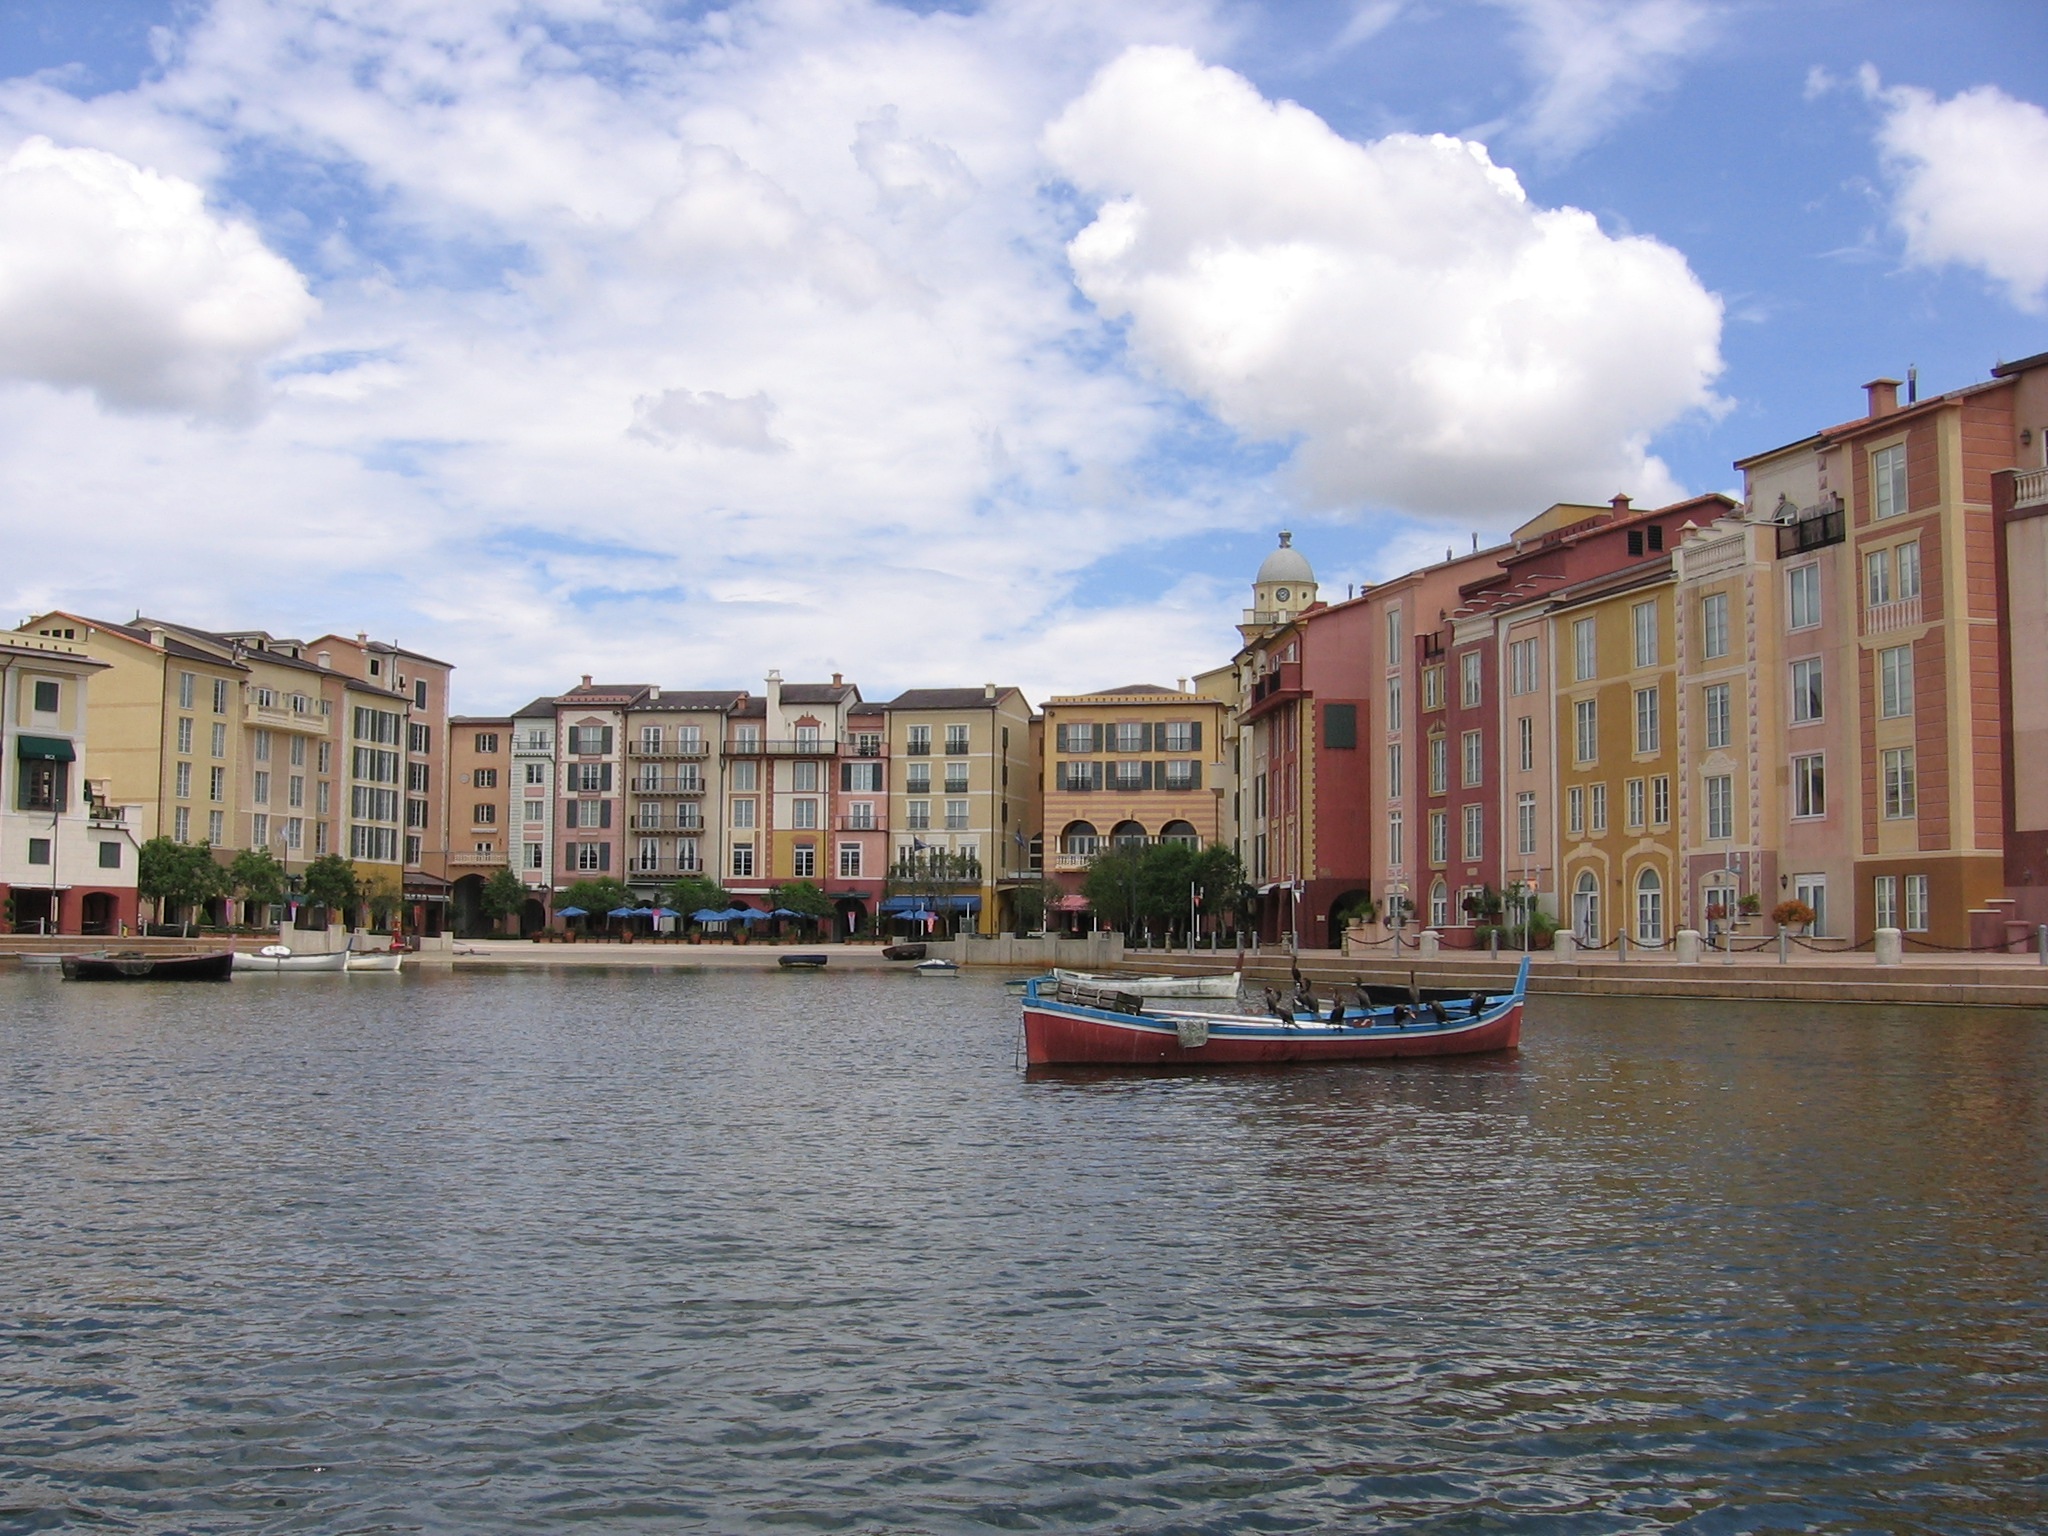
sea, water, dock, boat, town, river, canal, cityscape, vehicle, italy, harbor, port, waterway, body of water, buildings, resort, channel, hotels, watercraft, italian, portofino, landform, geographical feature